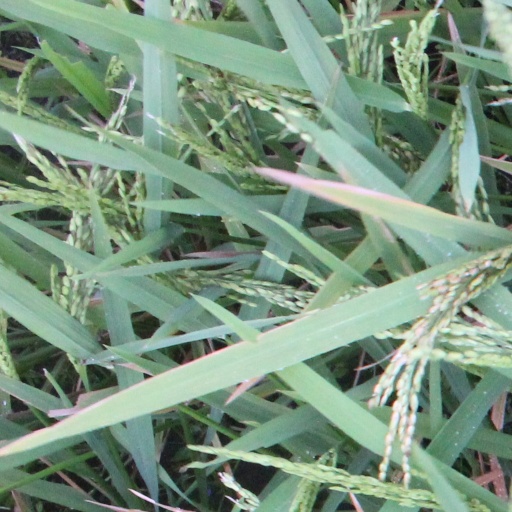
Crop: rice